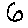
Label: 6